Mae Nak Phra Khanong

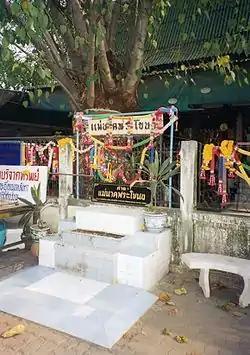
Shrine to Mae Nak Phra Khanong, Wat Mahabut

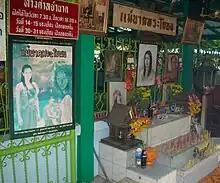
Inside the Mae Nak Phra Khanong shrine compound, the canal side

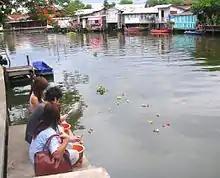
Mae Nak Phra Khanong Shrine, offerings of lotus buds and releasing of live fishes, Phra Khanong canal

Mae Nak Phra Khanong (meaning 'Lady Nak of Phra Khanong'), or simply Mae Nak ('Lady Nak') or Nang Nak ('Miss Nak'), is a well-known Thai ghost. According to local folklore the story is based on events that took place during the reign of King Rama IV.